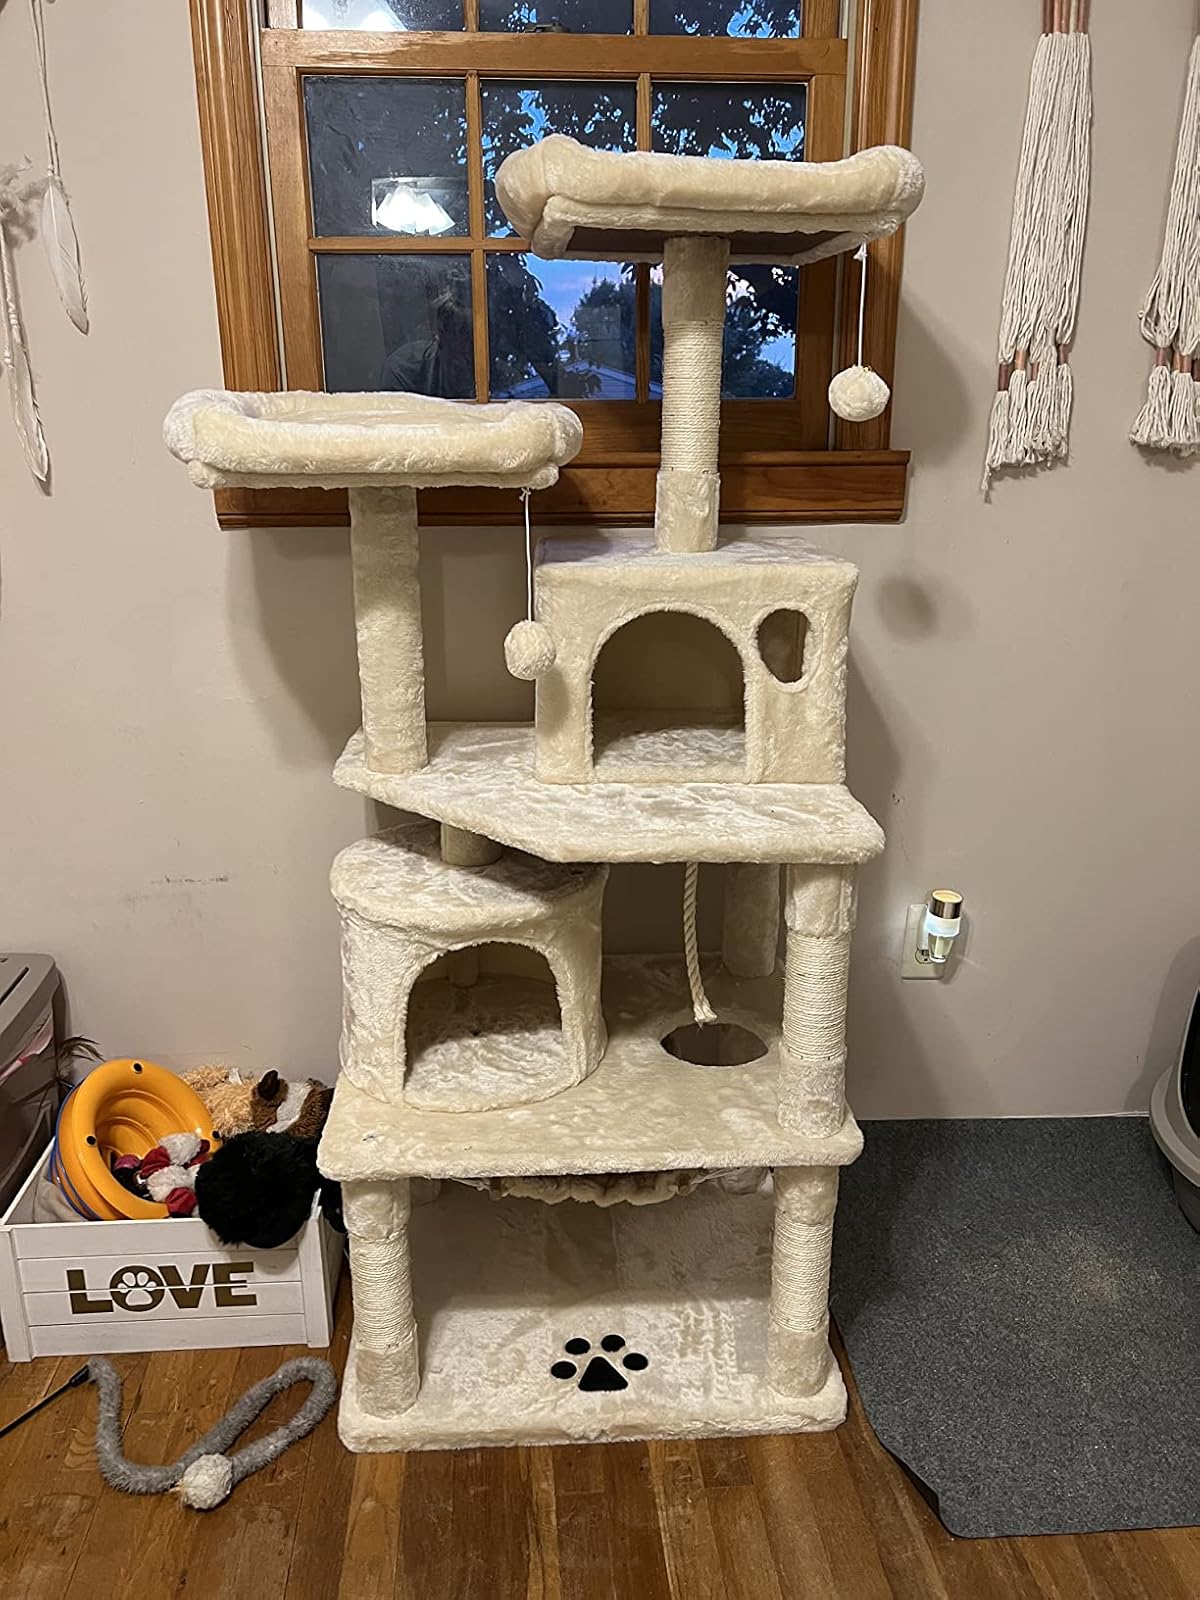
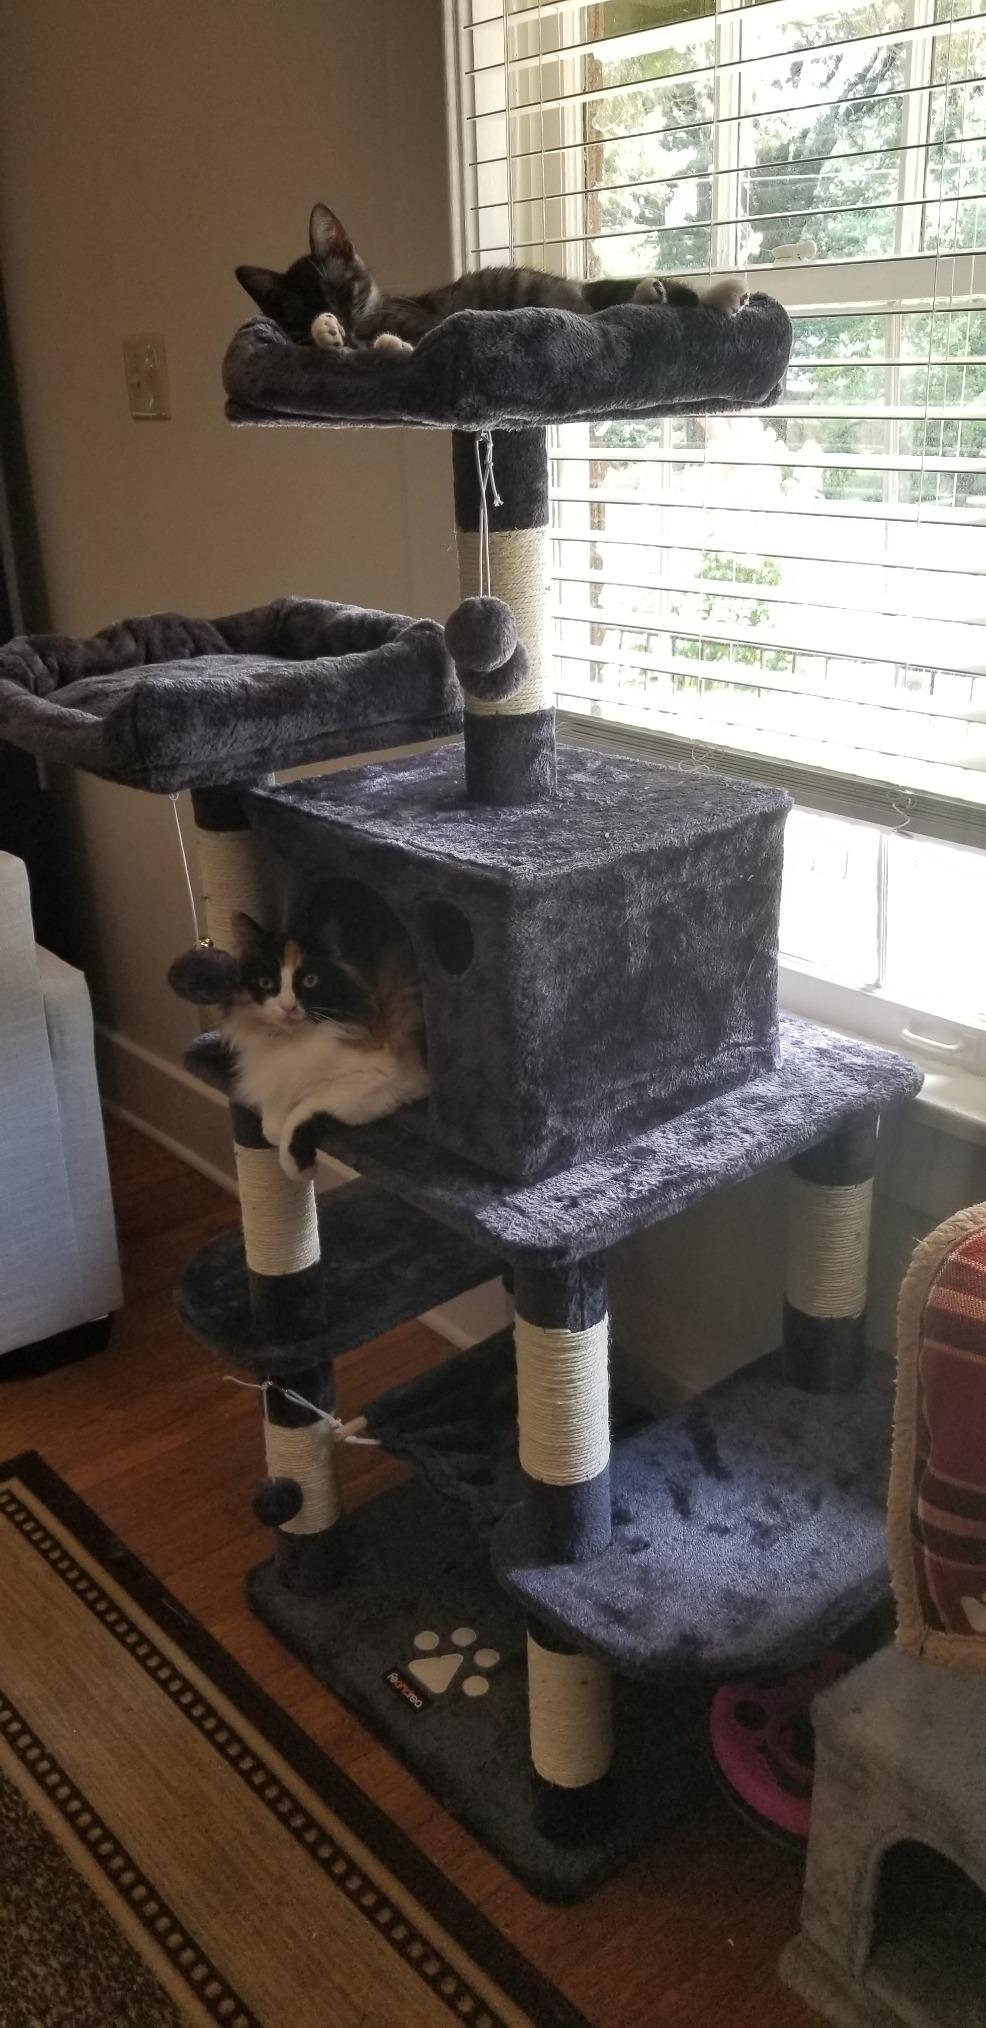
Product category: items_cat tree
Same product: no